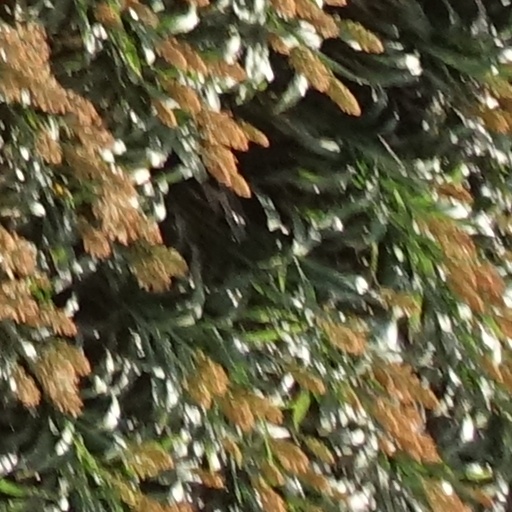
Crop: sorghum